Hilda Solis

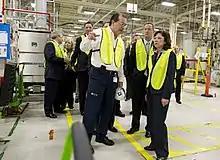
Secretary Solis touring a Maryland General Motors facility in 2012 with Governor Martin O'Malley

In February 2011, as protests continued over Wisconsin Governor Scott Walker's proposal to limit that state's public employee unions' collective bargaining rights, and similar proposals were made in other states, Solis spoke out strongly and emotionally against such moves, saying "[those governors] aren't just asking workers to tighten their belts, they're demanding they give up their uniquely American rights as workers." Overall, however, the Obama administration did not speak out forcefully against these moves.